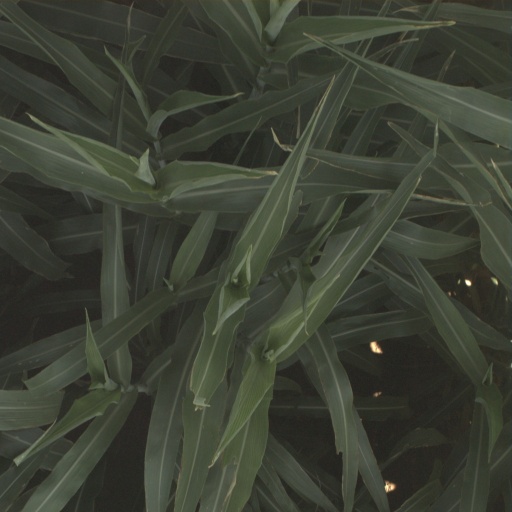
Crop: sorghum